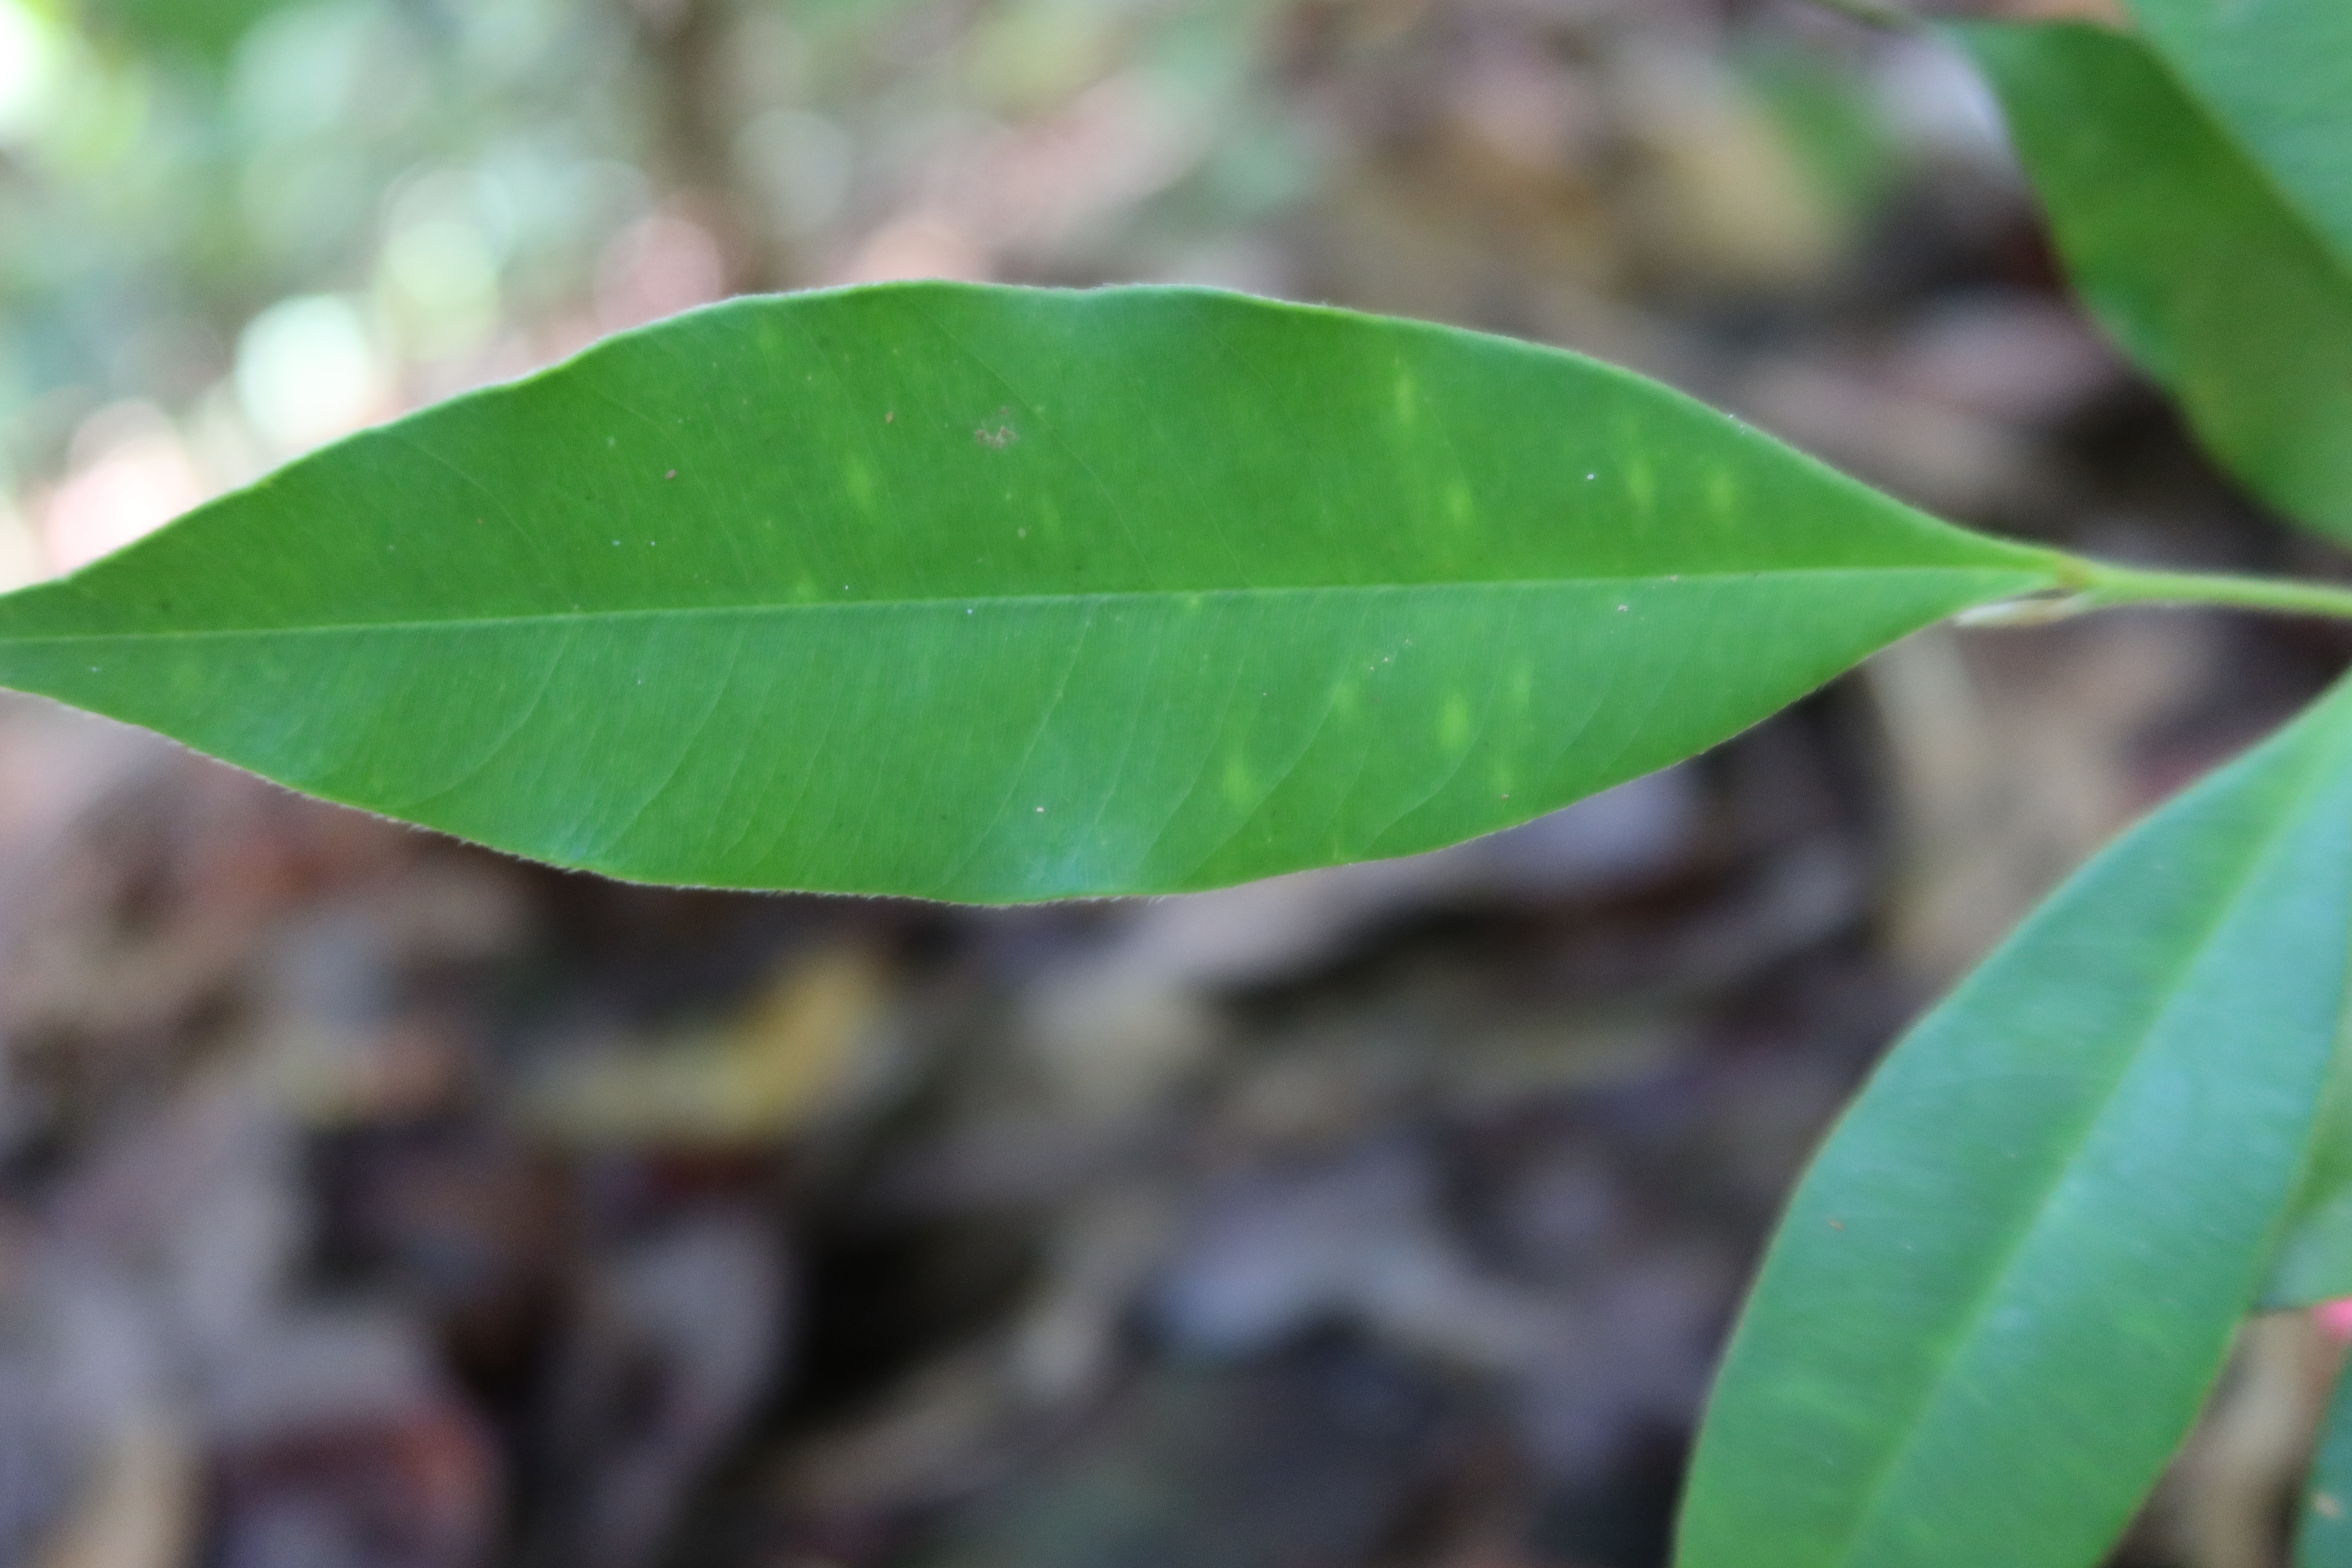
Label: Brown spots